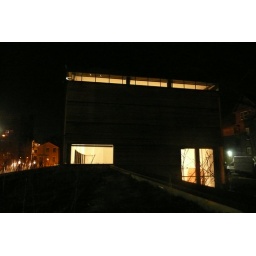
New Haven: Yale sculpture gallery: the ramp going underground is under this green roof